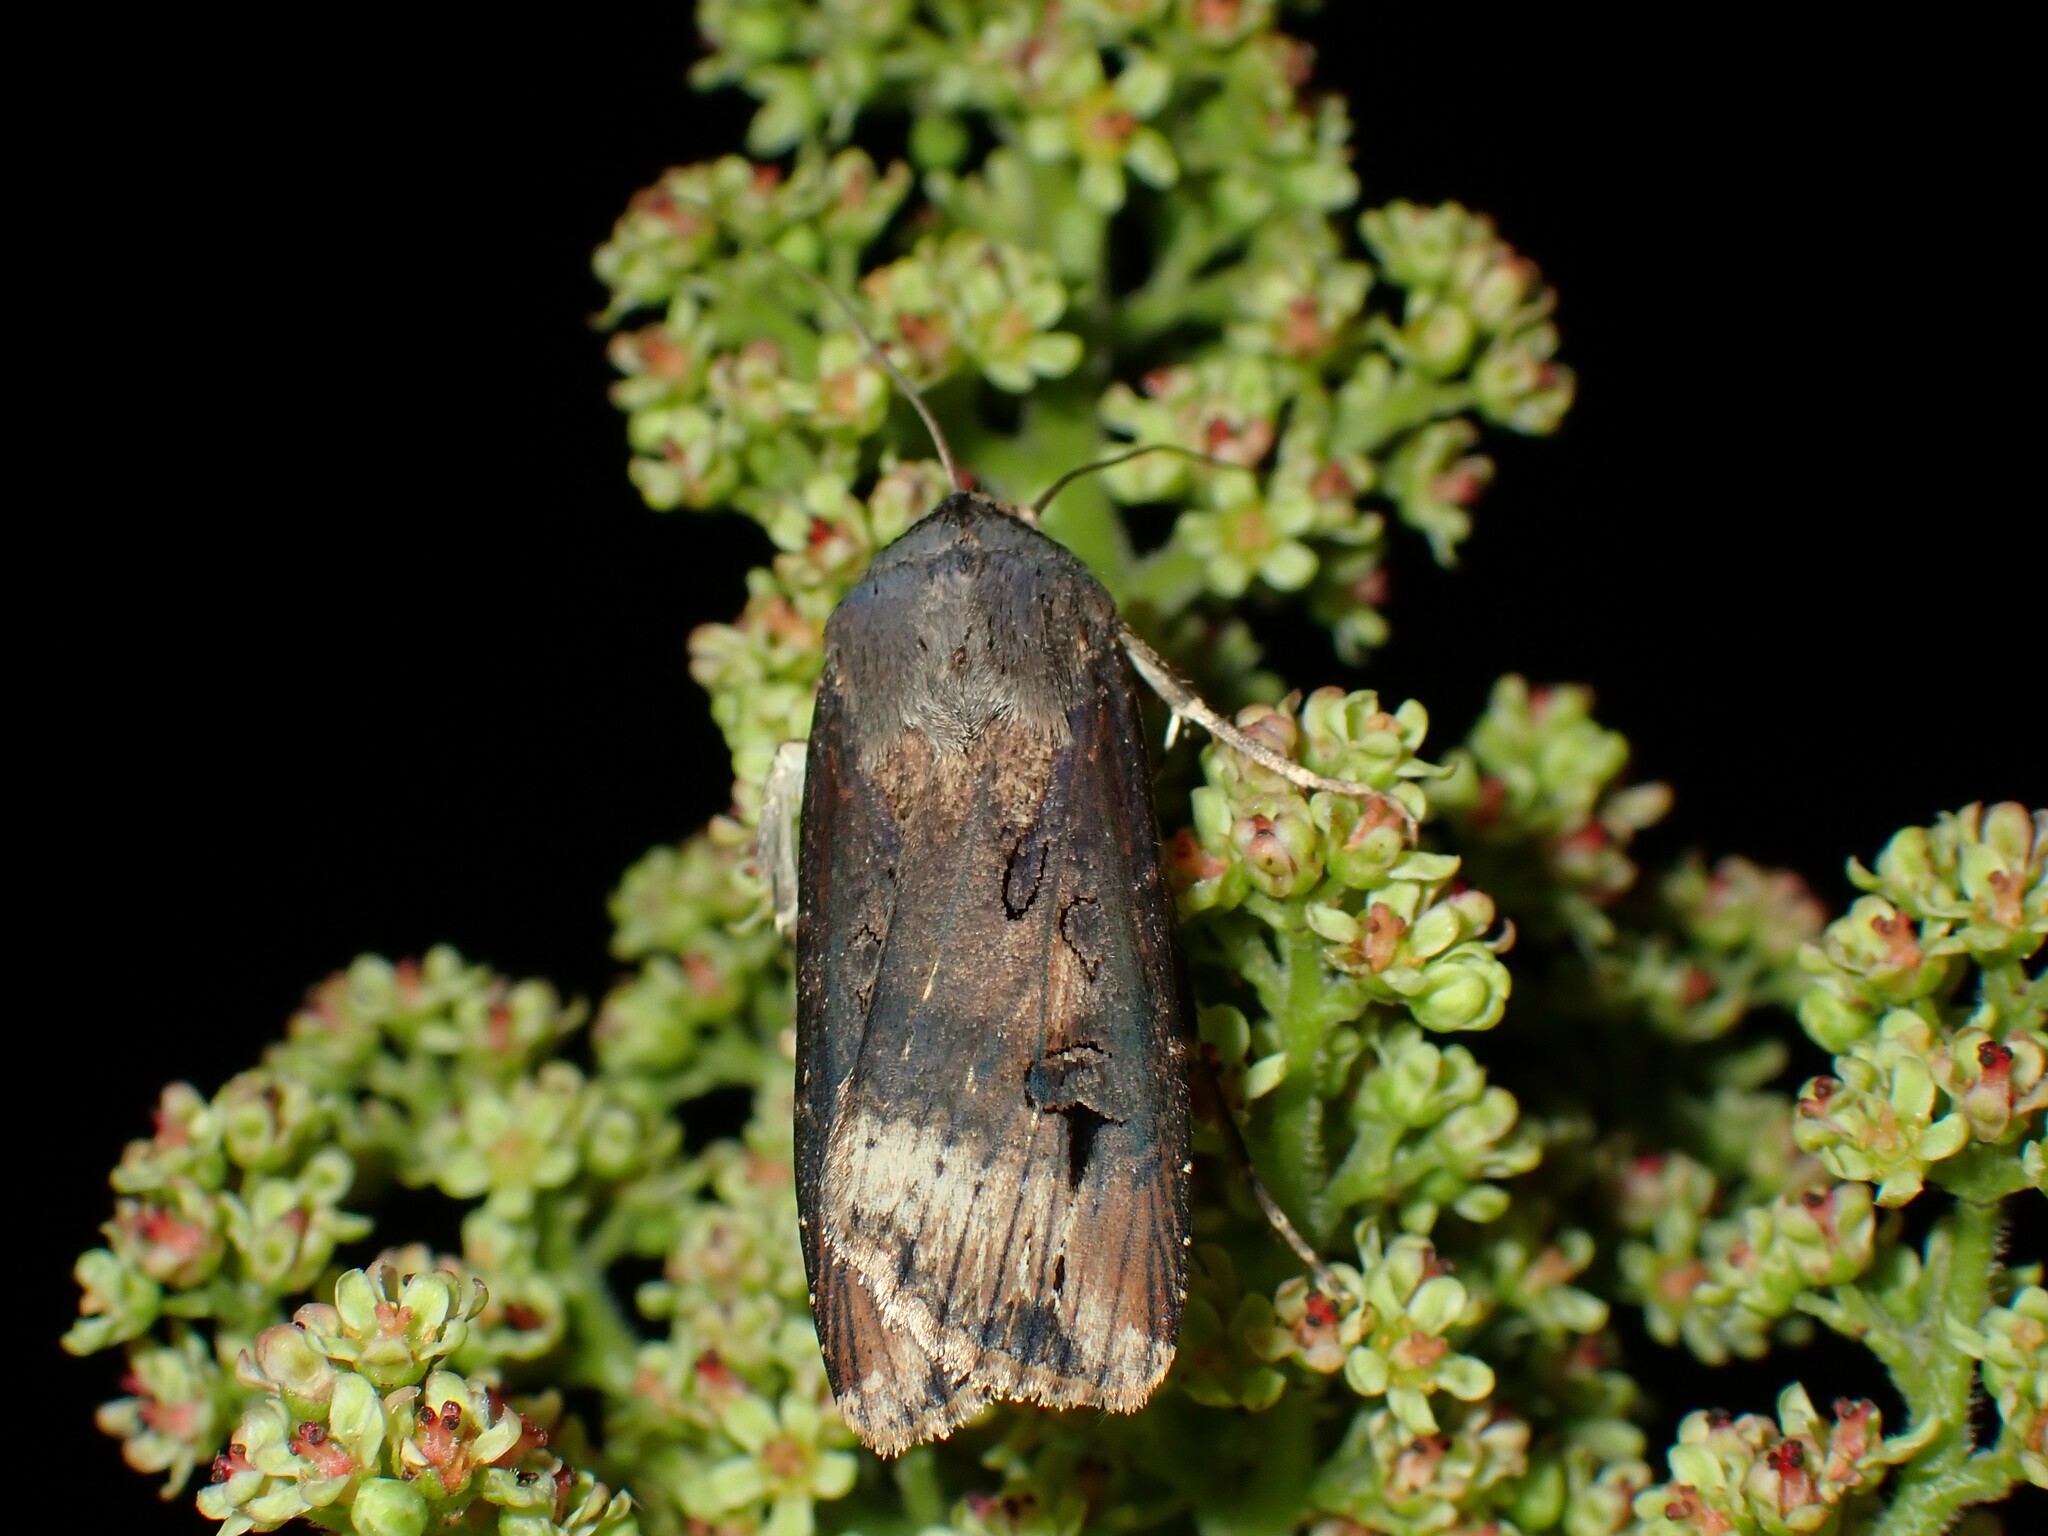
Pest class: cutworms